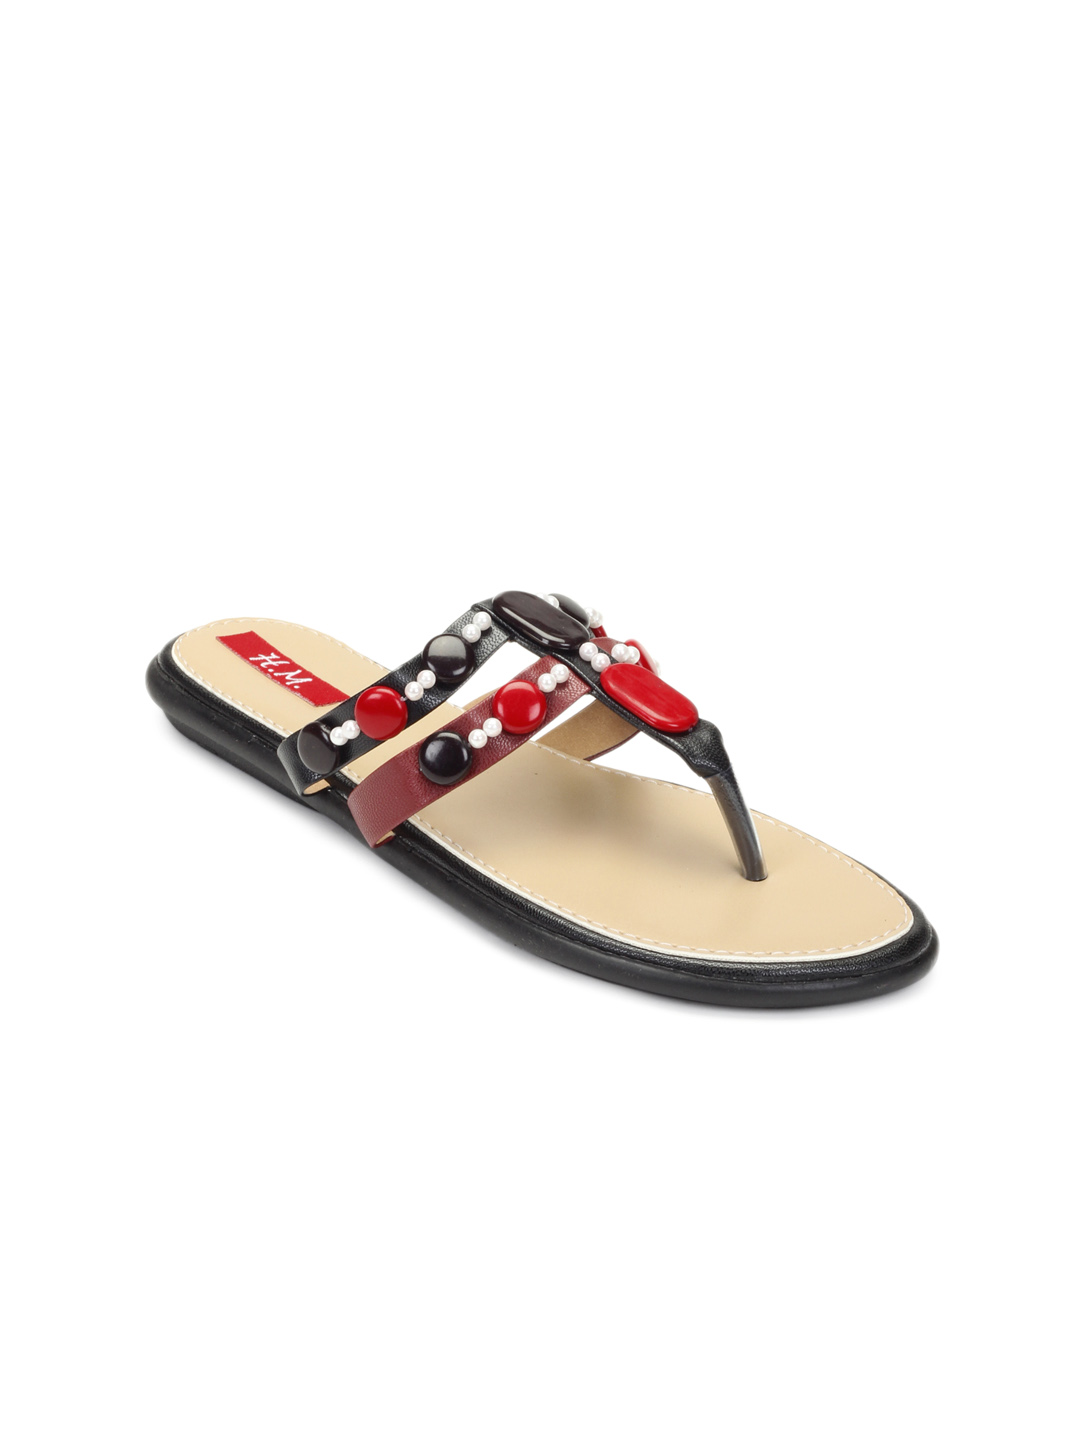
HM Women Black Flats
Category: Footwear / Shoes / Heels
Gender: Women
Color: Black
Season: Winter 2012
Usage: Casual